Archaeological Museum of Eleusis

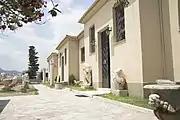
Eleusis Museum

The Archeological Museum of Eleusis is a museum in Eleusis, Attica, Greece.